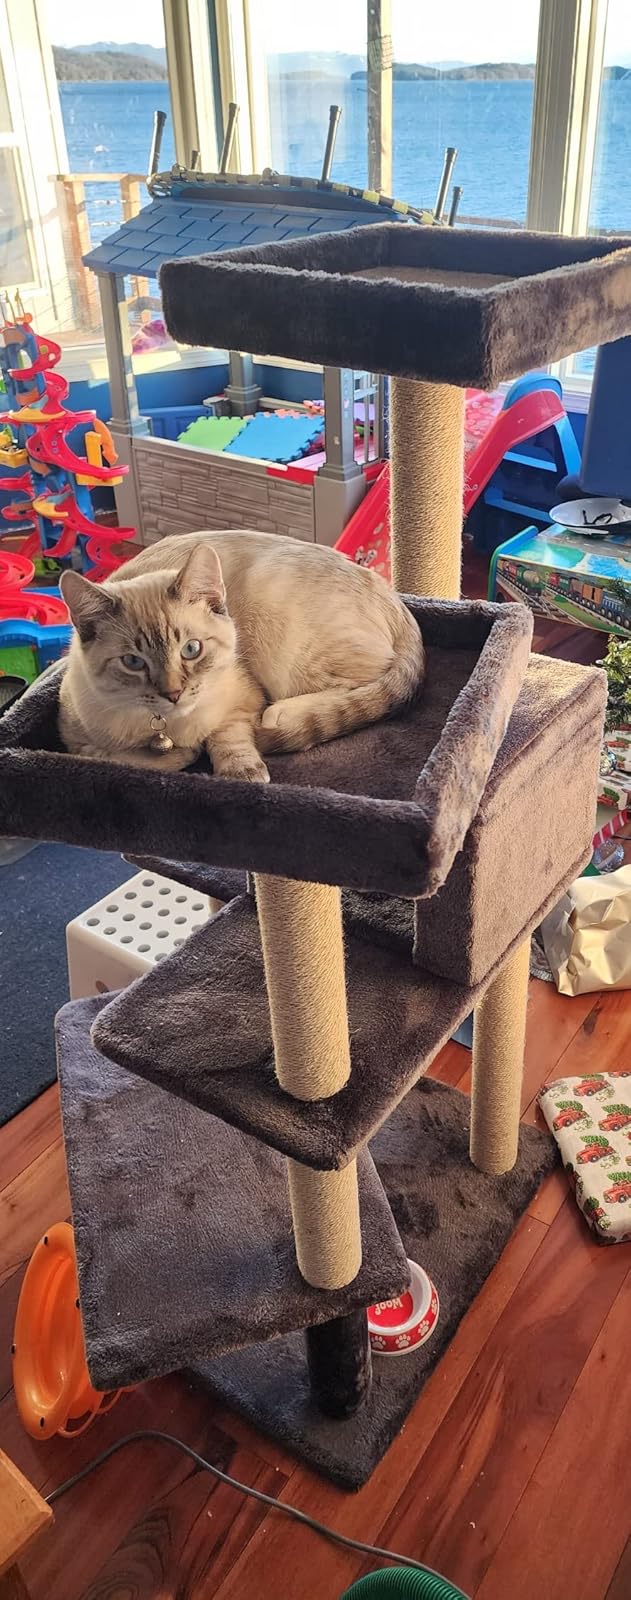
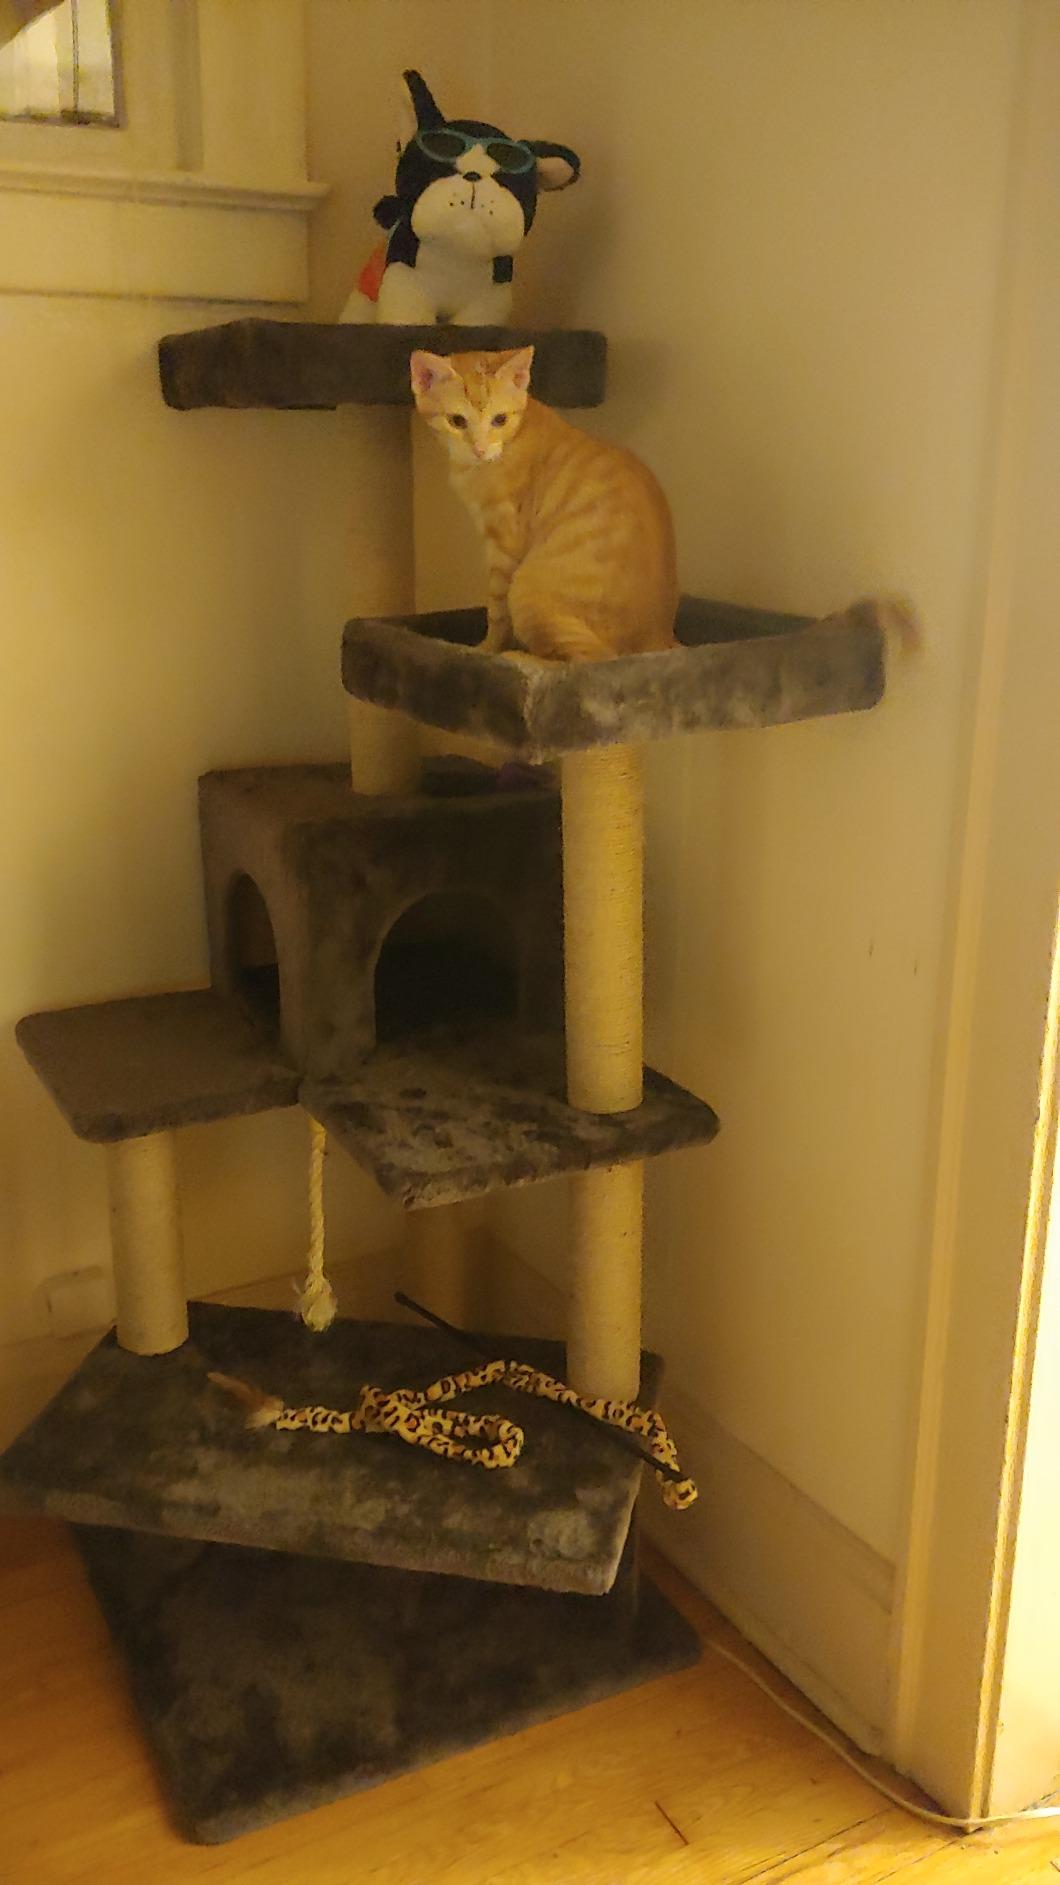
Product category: items_cat tree
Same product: yes